Anglo-Saxon paganism

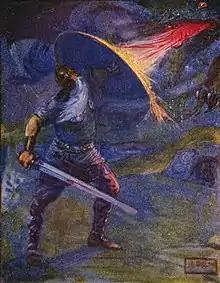
A 1908 depiction of Beowulf fighting the dragon, by J. R. Skelton

In pre-Christian Anglo-Saxon England, legends and other stories were transmitted orally instead of being written down; it is for this reason that very few survive today.